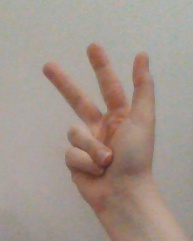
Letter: al